Dungeons & Dragons: Shadow over Mystara

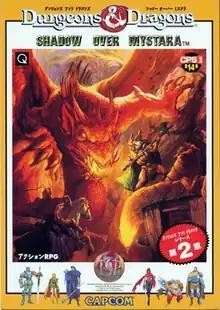
Japanese arcade flyer

is an 1996 beat 'em up game developed and published by Capcom for arcades. It is a sequel to "". The game is set in the "Dungeons & Dragons" campaign setting of Mystara.